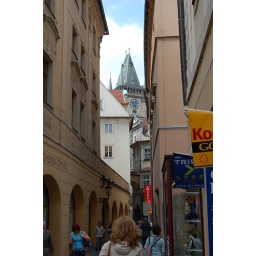
A view from the road, the tower in the background is the clock tower of Old Town Hall